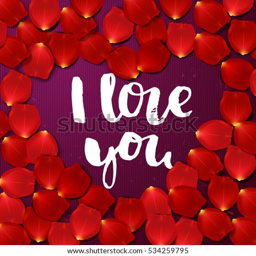
heart from the petals .